Petre Bejan

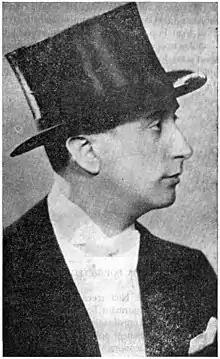
Bejan, 1936

Petre Bejan (January 2, 1896 – September 6, 1978) was a Romanian engineer and politician.